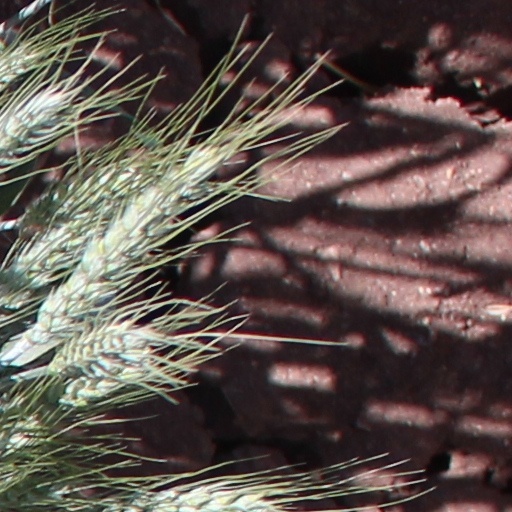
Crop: wheat